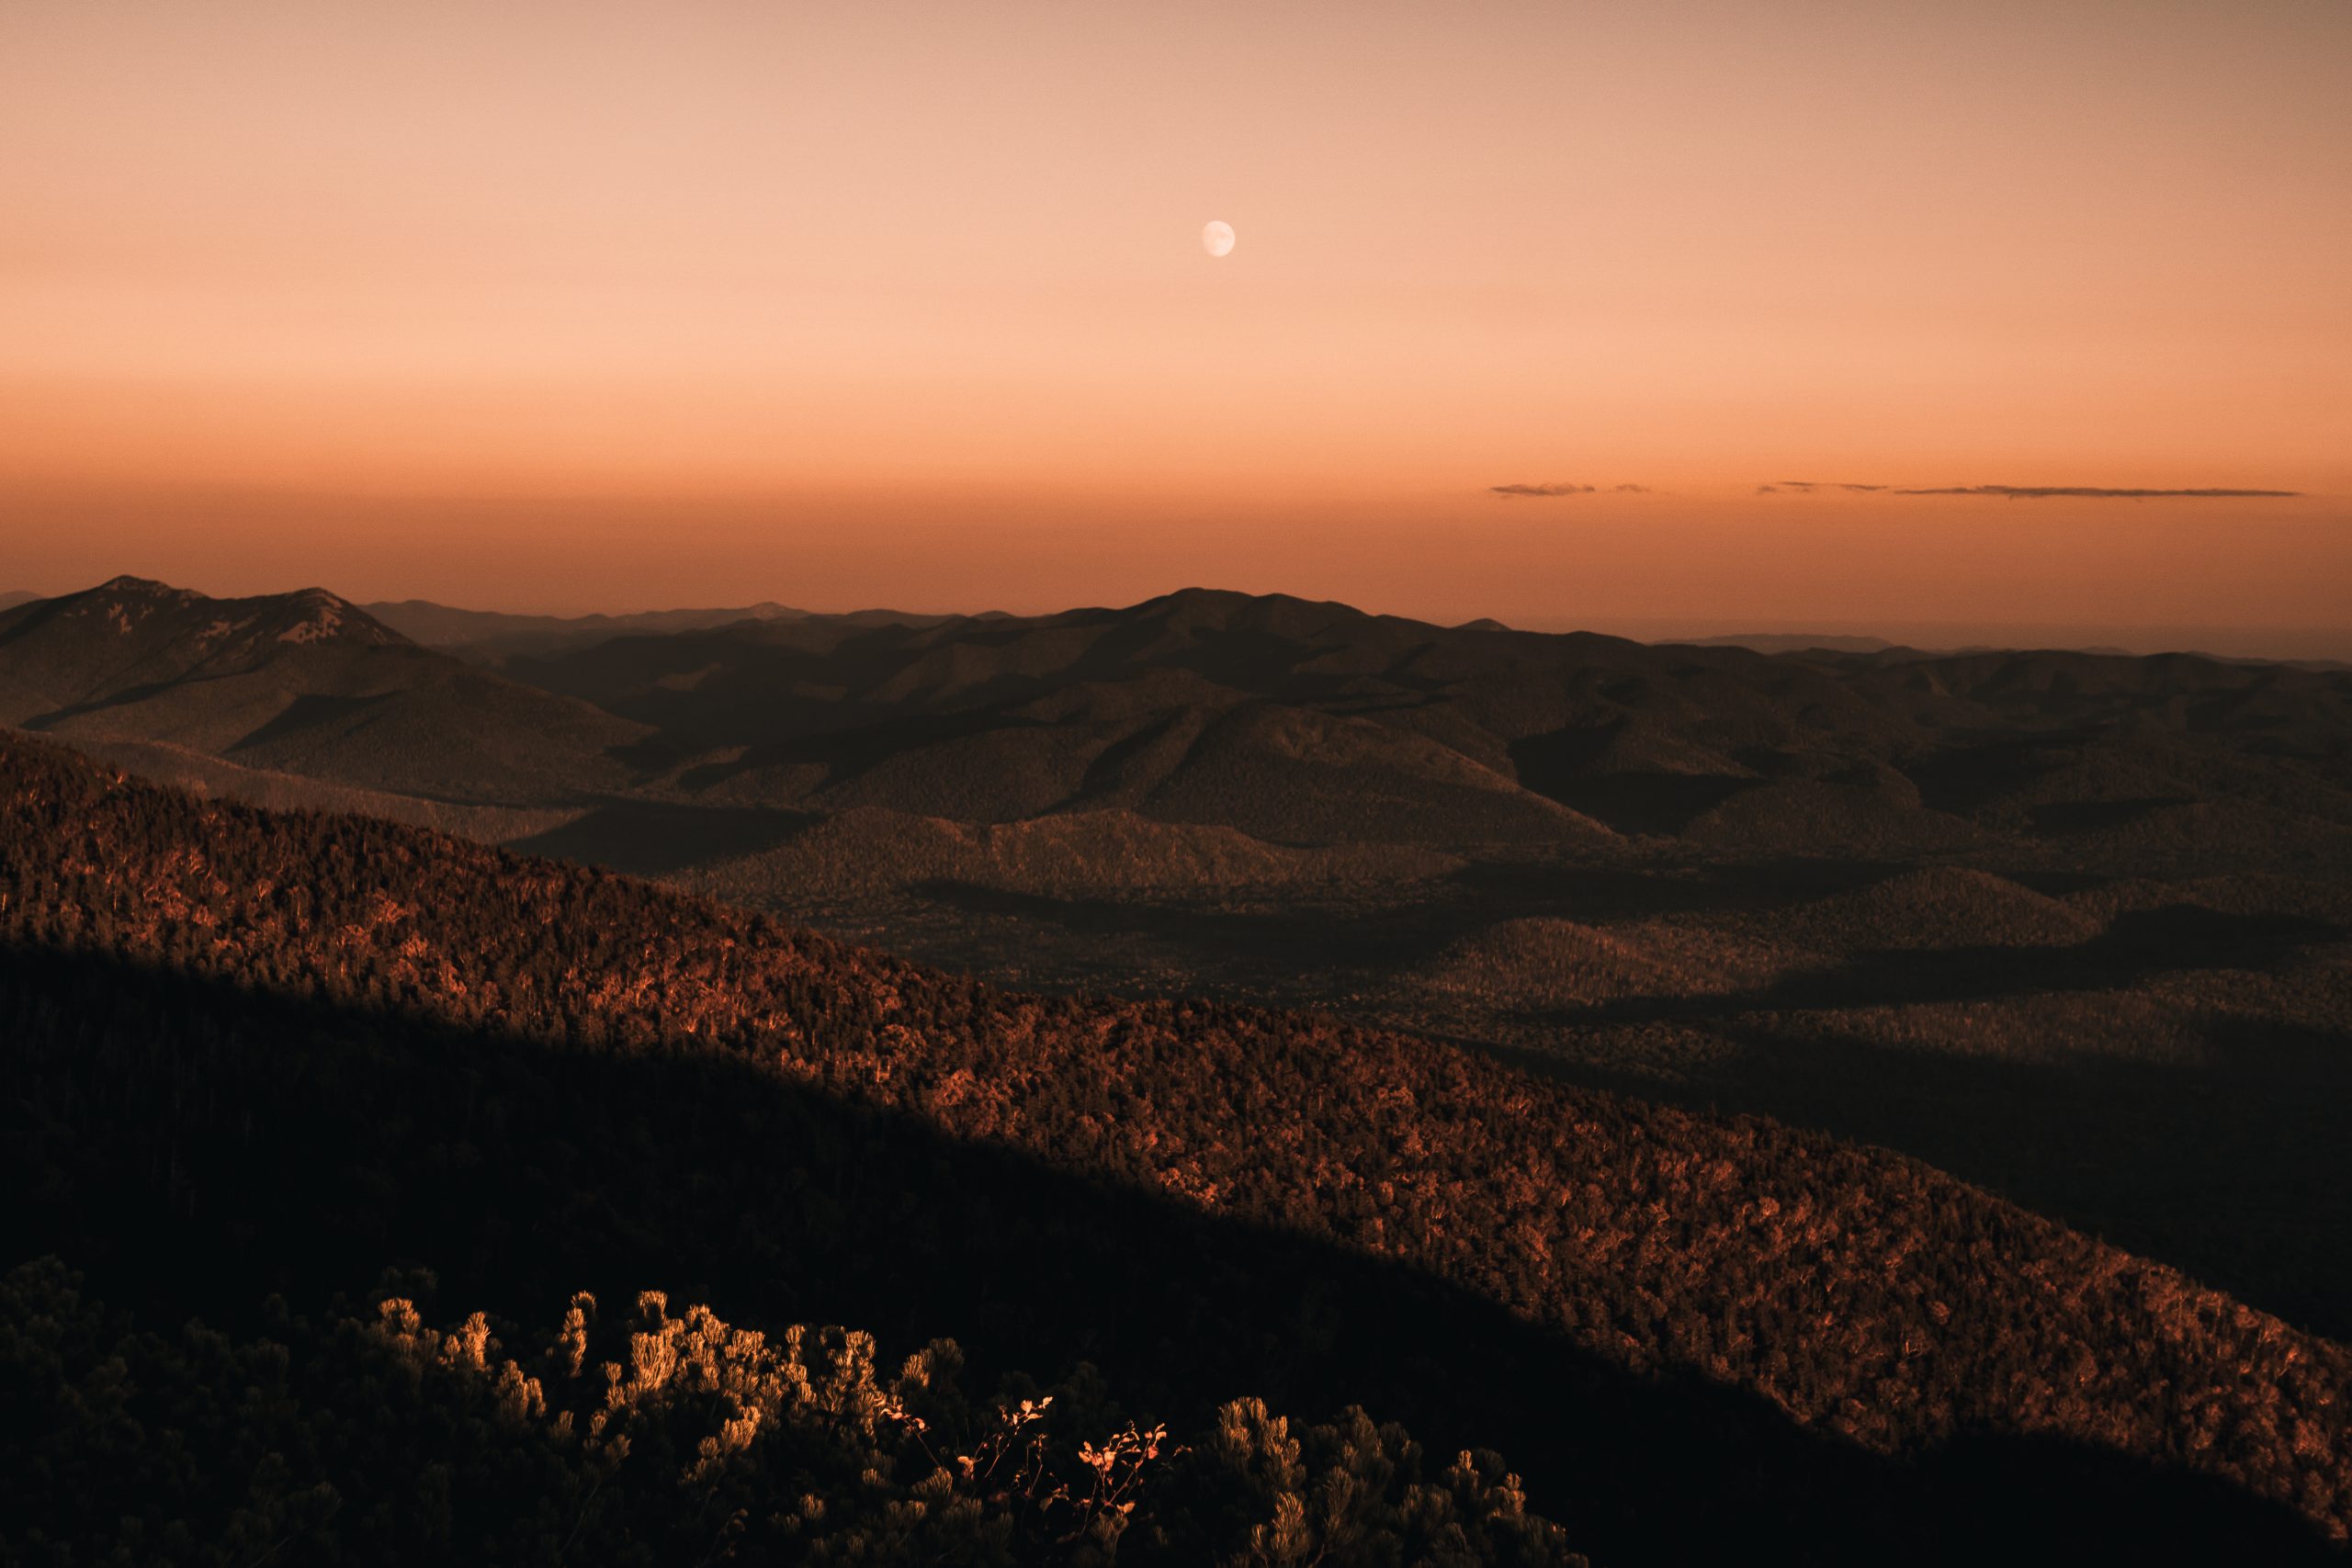
sky, afterglow, natural landscape, moon, highland, orange, dusk, atmospheric phenomenon, sunset, red sky at morning, sunrise, terrain, plain, slope, mountainous landforms, grassland, horizon, astronomical object, landscape, grass, mountain range, mountain, aeolian landform, dawn, prairie, tree, geology, hill, plateau, fell, soil, field, rock, valley, steppe, ridge, evening, badlands, agriculture, summit, road, shrubland, chaparral, sun, tundra, night, coast, ocean, shadow, massif, heat, wildlife, plantation, wildflower, winter